Aurat Ka Pyar

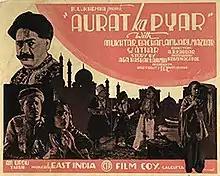
Handbill

Aurat Ka Pyar is a 1933 Indian film directed by A. R. Kardar. The film was produced by the East India Film Company, in Calcutta. Kardar had moved from Lahore to Calcutta where he directed several films for the company from 1933–36, including "Aurat Ka Pyar". The music composer was Mushtaq Ahmed and lyrics were by Agha Hashar Kashmiri, who also scripted the film. It starred Gul Hamid, Mukhtar Begum, Mazhar Khan, Anwari Bai, Bacha, Abdul Sattar and Athar.